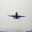
Label: airplane